Martin Schäuble

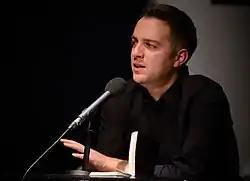
Martin Schäuble, 2014

Martin Schäuble (born December 1978) is a German novelist, journalist and writer of non-fiction books. His pen name is Robert M. Sonntag. His works have been translated into several languages.